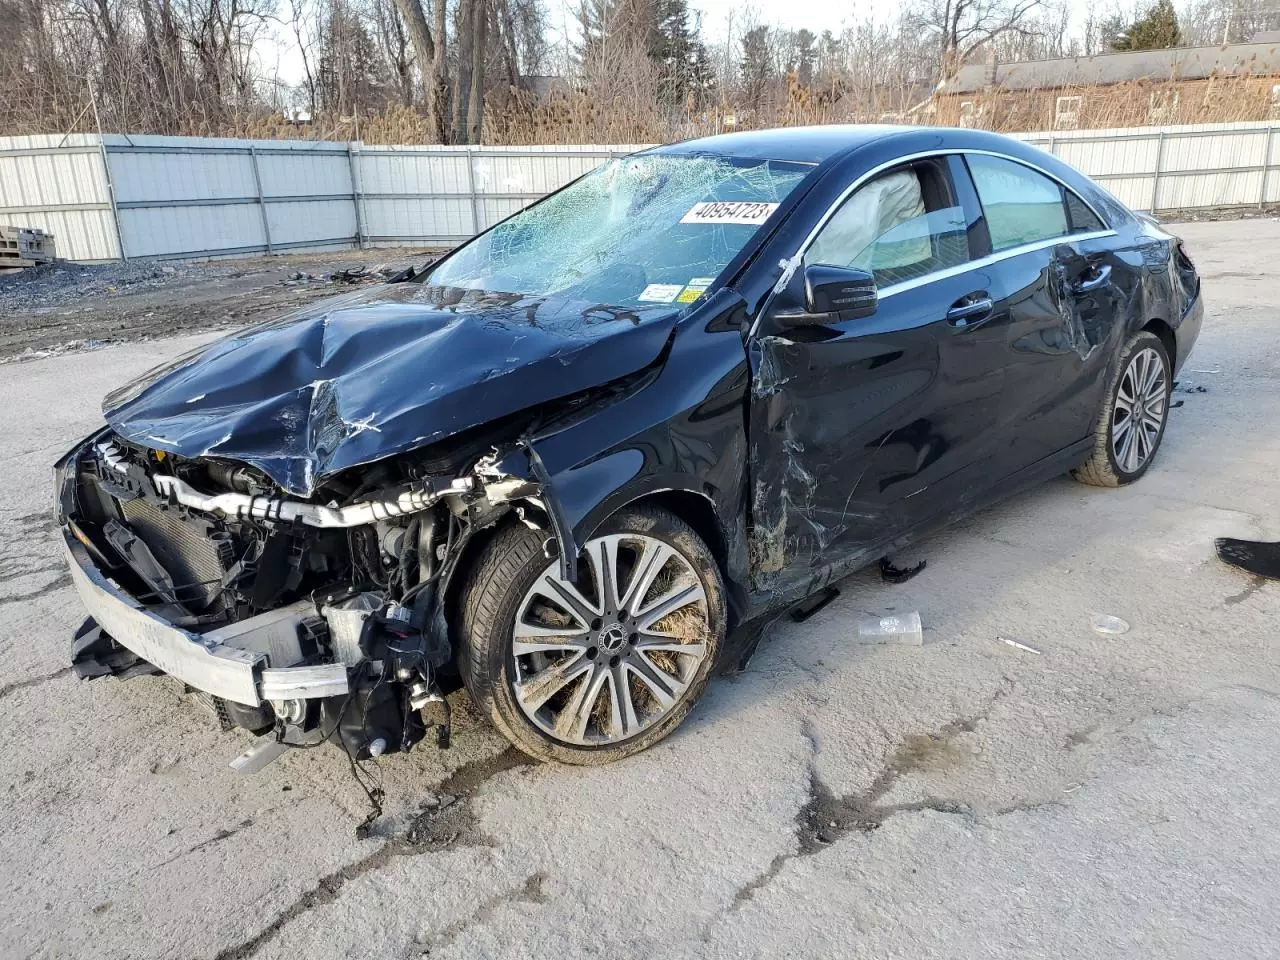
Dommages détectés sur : plaque d'immatriculation avant, pare-choc avant, feu avant droit, feu avant gauche, capot, pare-brise avant, aile avant gauche, porte avant gauche, aile arrière gauche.
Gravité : majeur